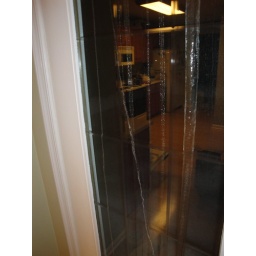
The icicles are outside. That white squiggly line is inside- left by water dribbling down the door.